LB&SCR D3 class

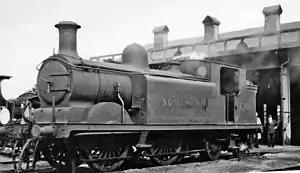
D3 0-4-4T 2380 at Ashford Locomotive Depot in 1946

LB&SCR D3 class was a 0-4-4T tank locomotive designed by R. J. Billinton for the London, Brighton and South Coast Railway (LB&SCR) between 1892 and 1896. They were built for working passenger trains along country and main lines.